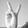
ASL letter: V